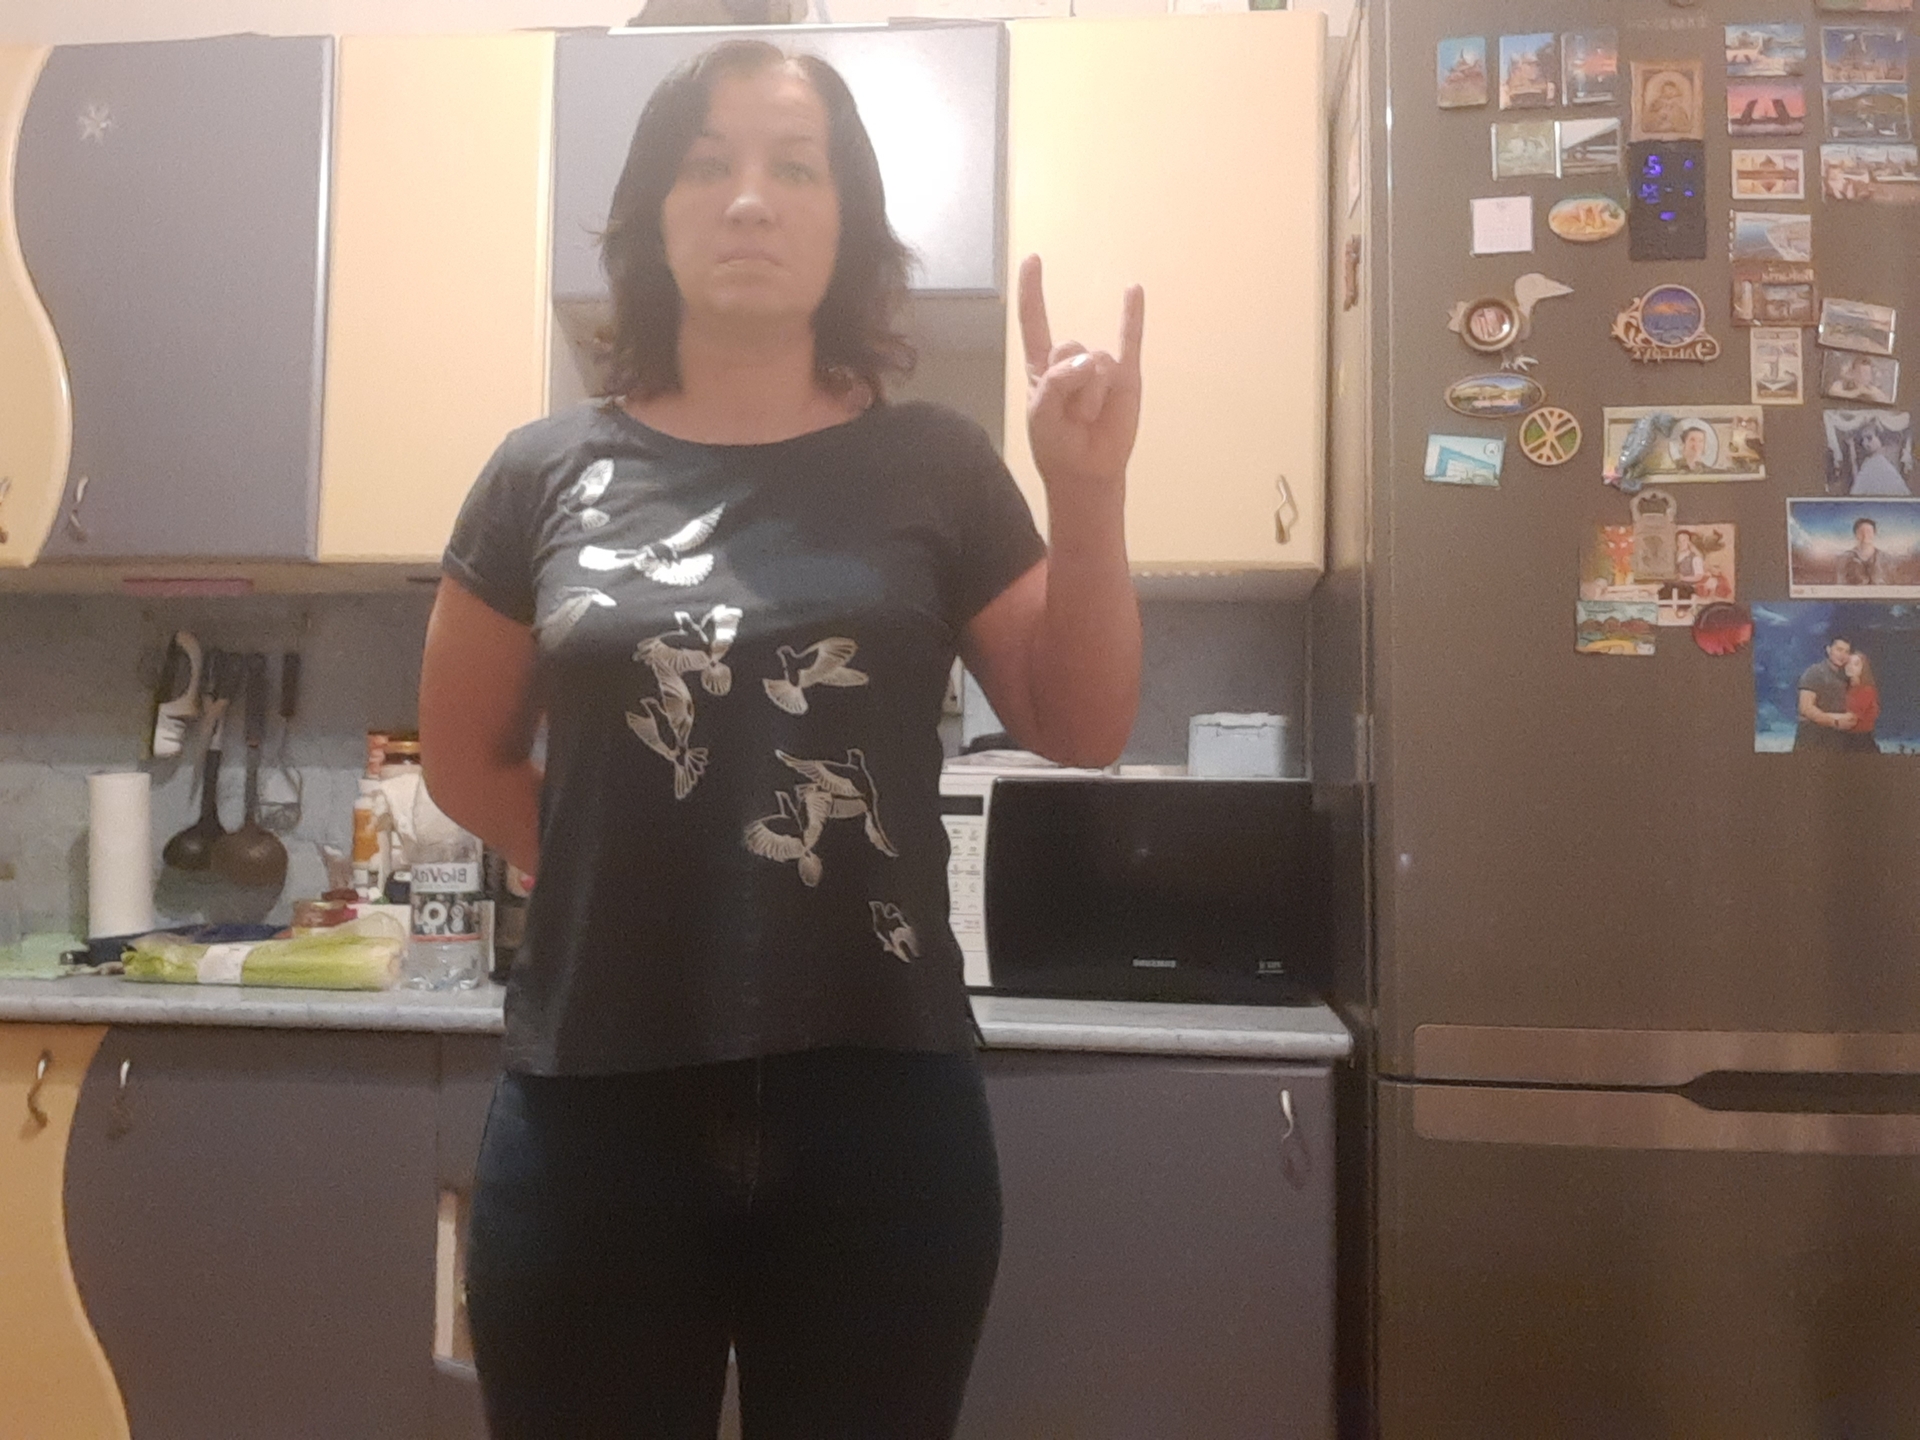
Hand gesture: rock